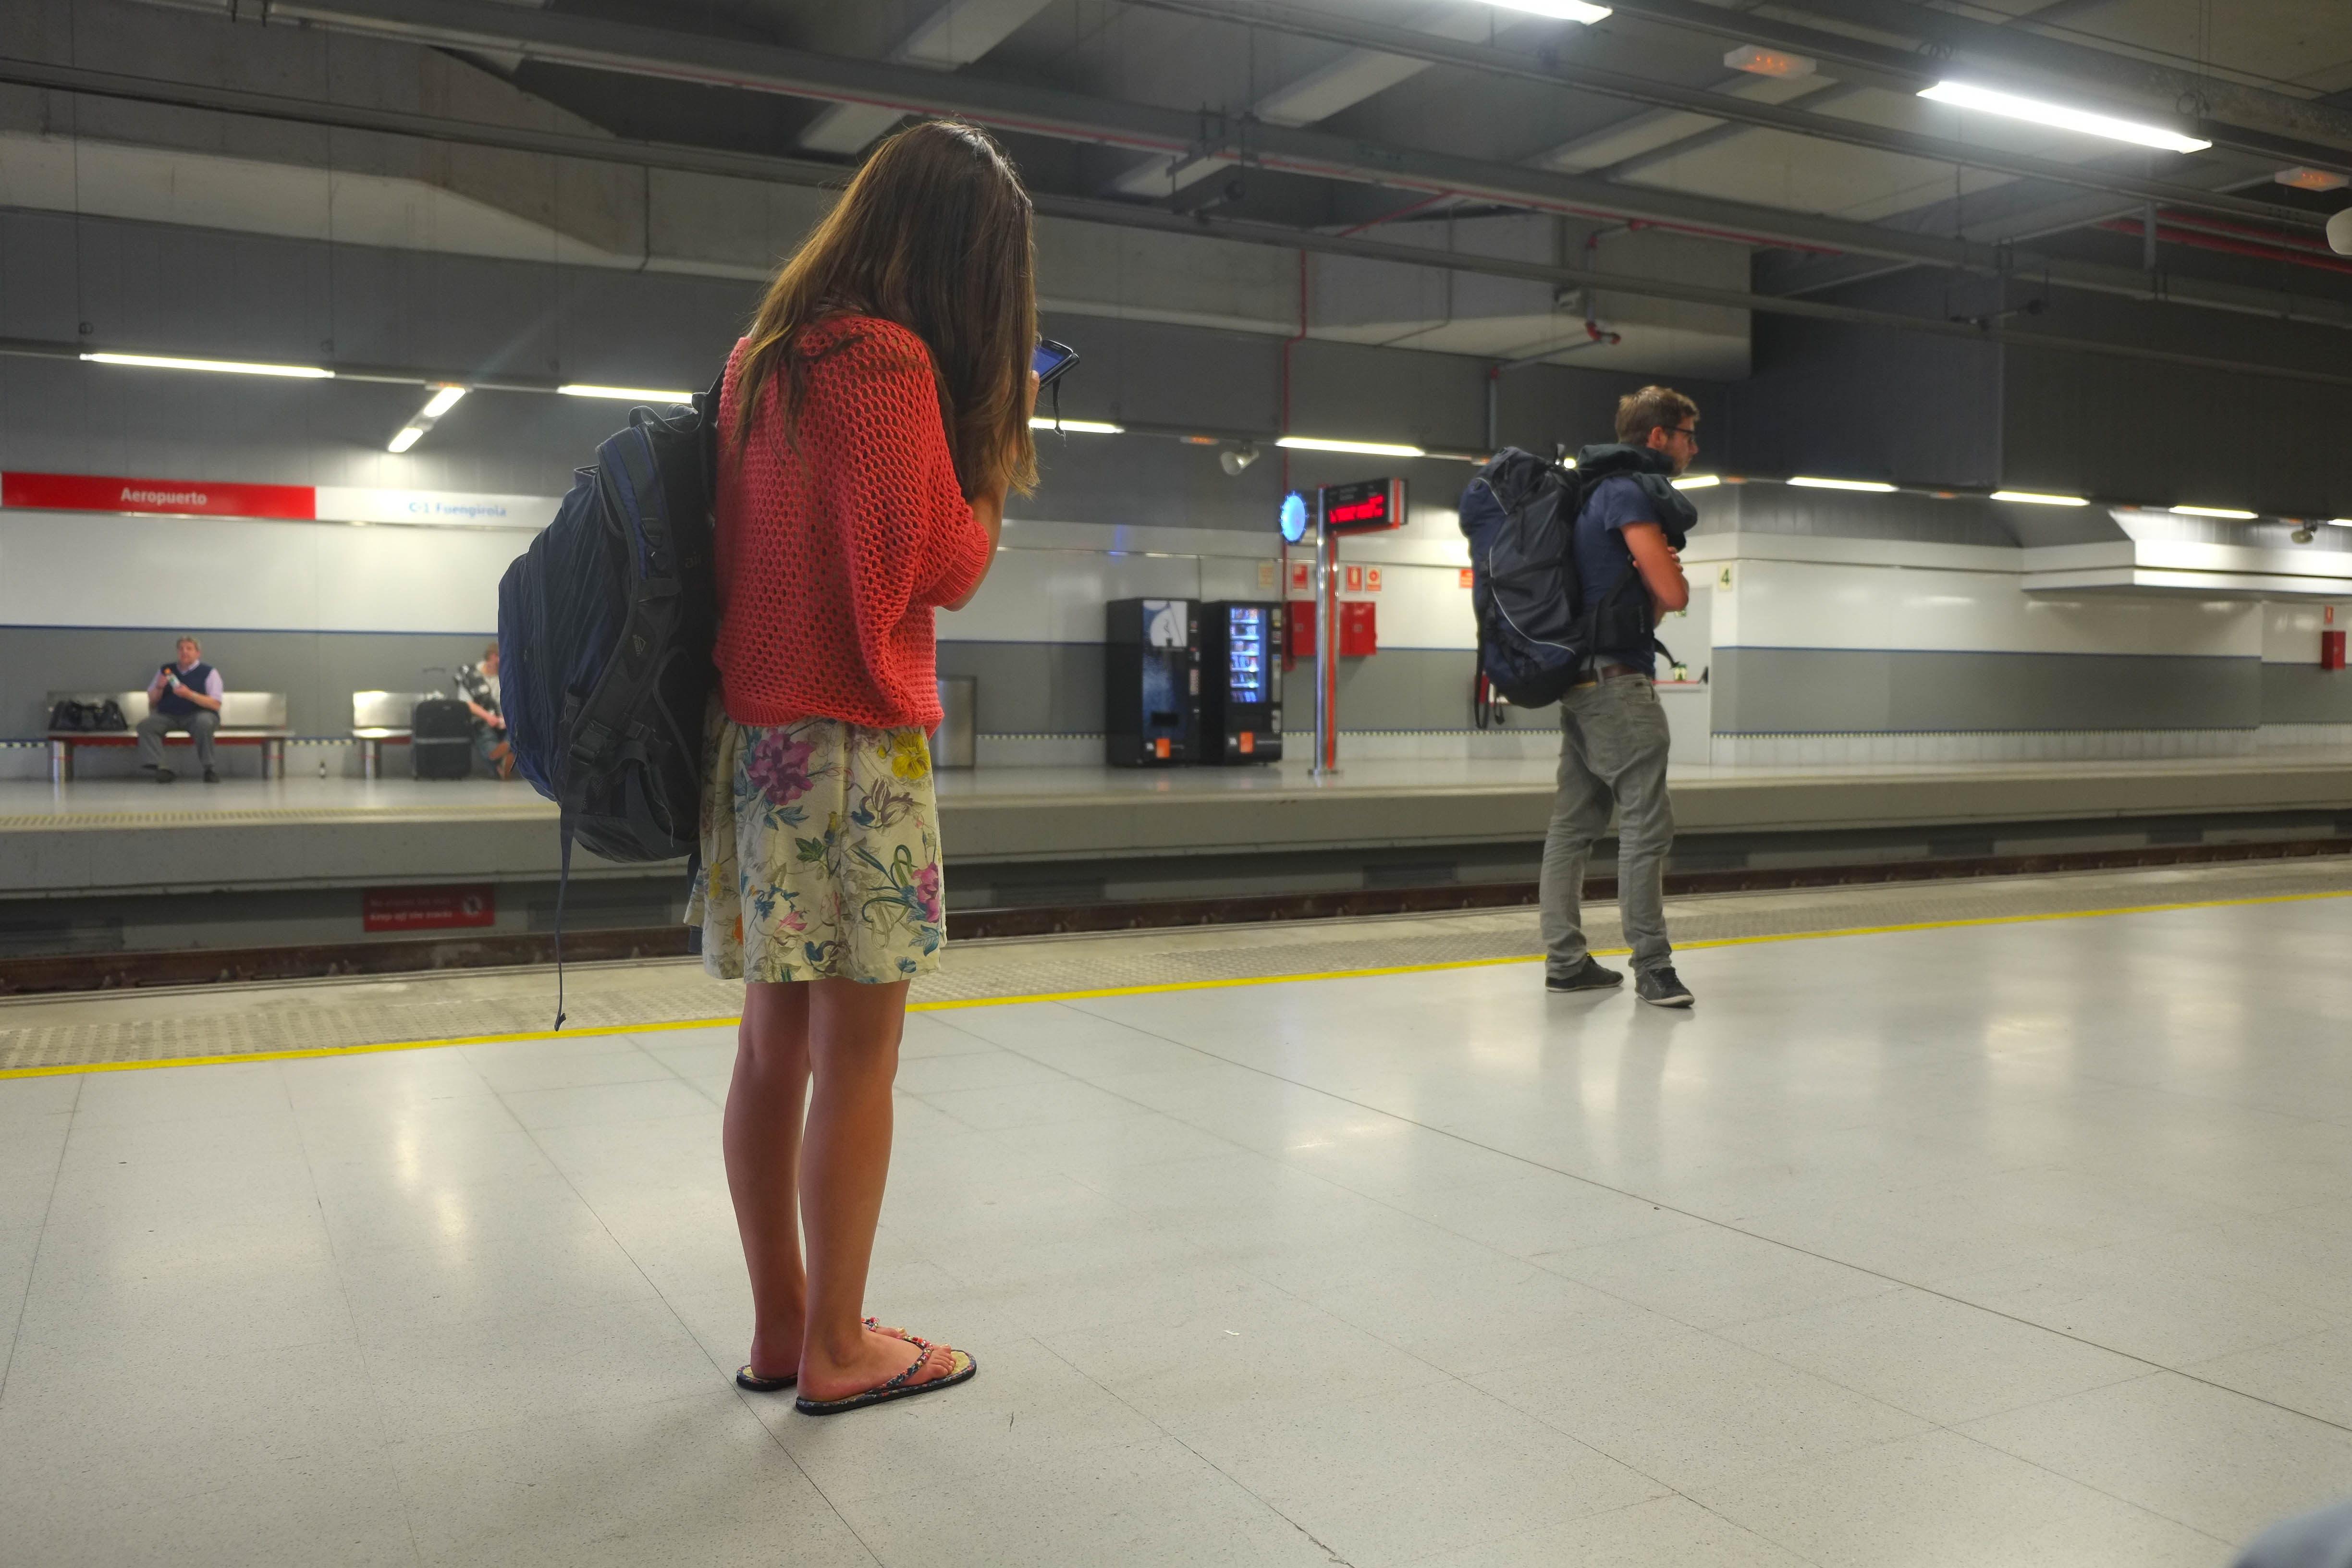
street, urban, public transport, winter sport, sports, skating, andalusia, malaga, ice skating, ice rink